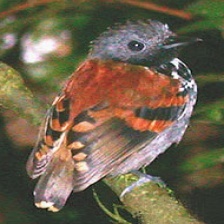
Species: ANTBIRD
Scientific name: THAMNOPHILIDAE